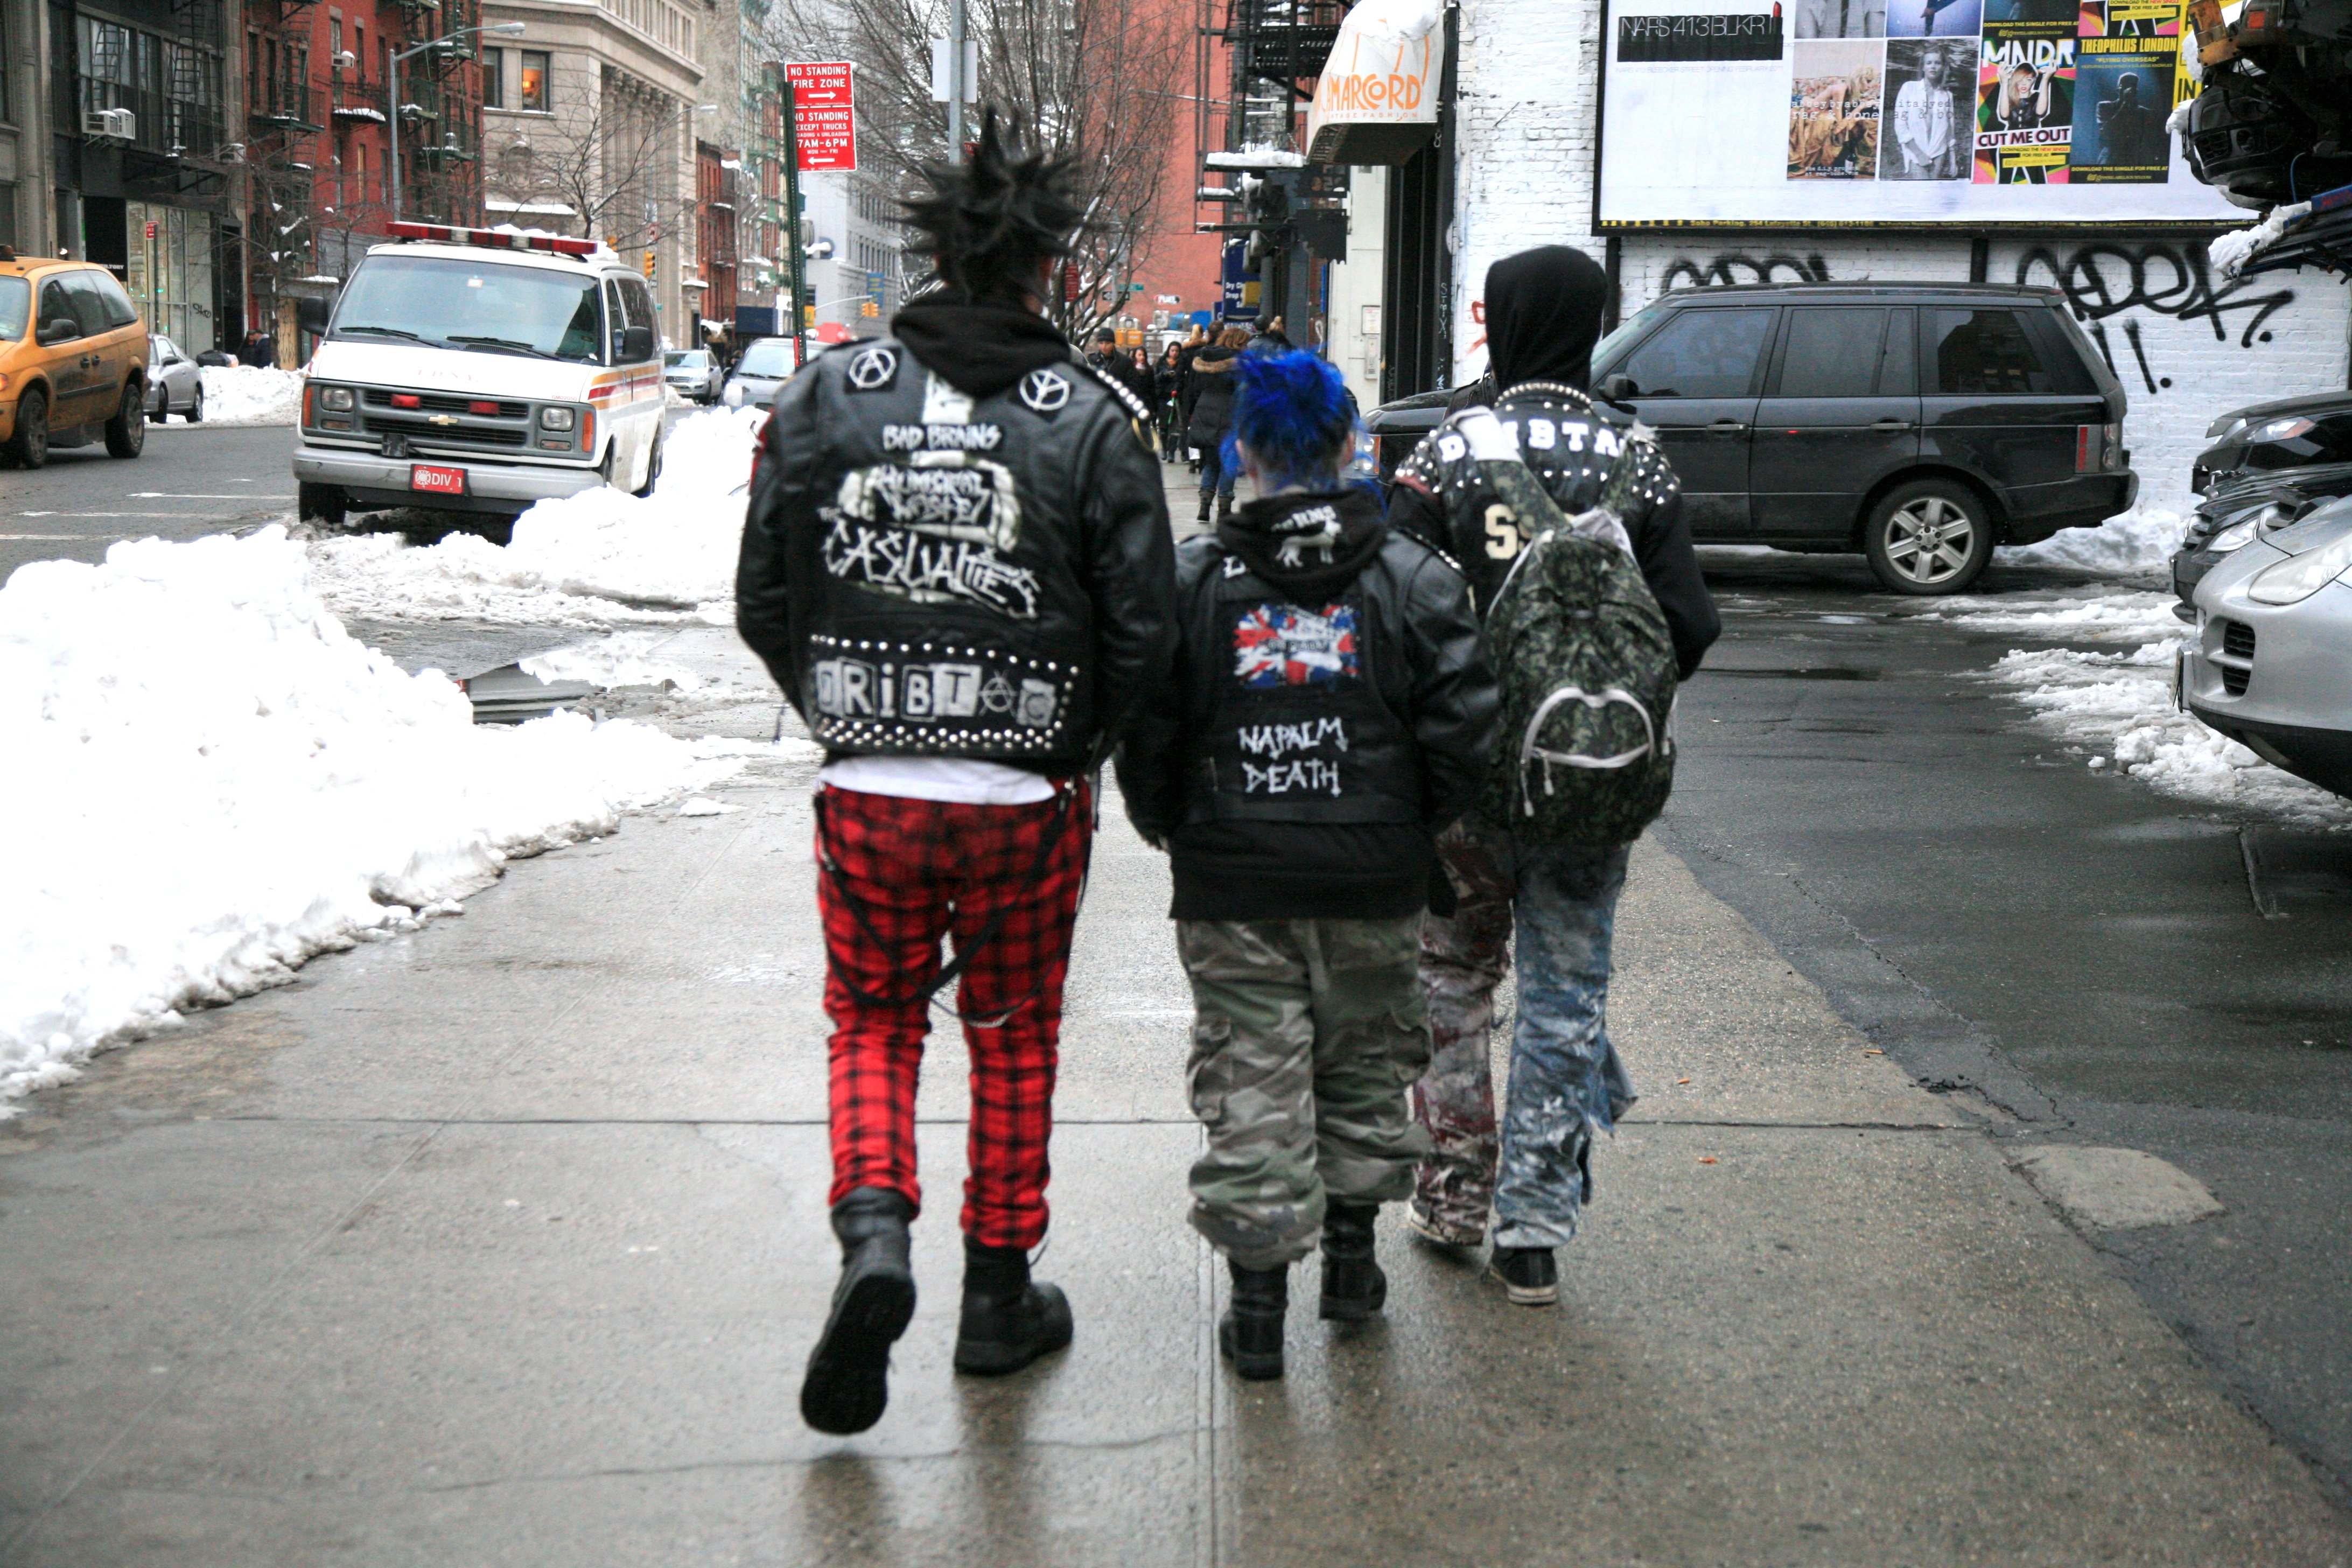
pedestrian, snow, road, street, manhattan, nyc, weather, newyork, newyorkcity, ny, urbanlandscape